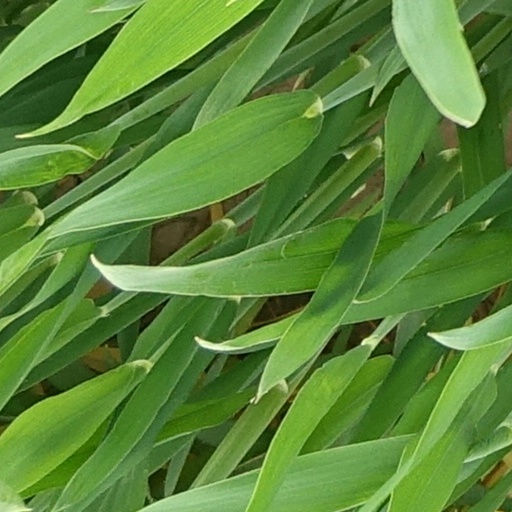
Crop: wheat